1917 Georgia Tech Golden Tornado football team

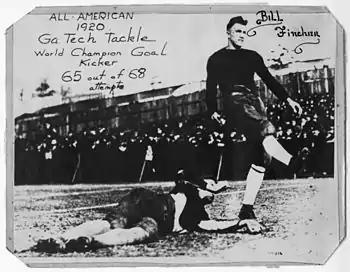
Bill Fincher place kicking

The Golden Tornado led the nation in scoring, with 491 points. Quarterback Al Hill led the nation in touchdowns with 23, and tackle Bill Fincher kicked 49 extra points.